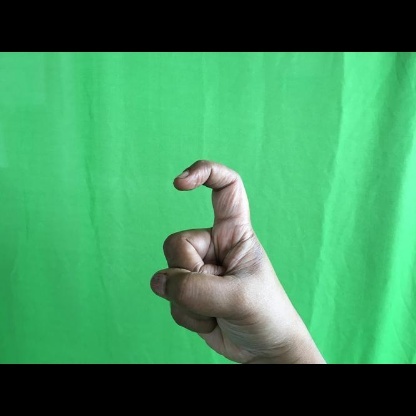
Mudra: Tamarachudam